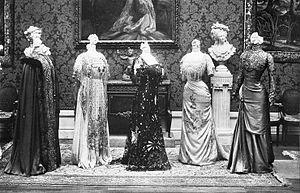
Redfern & Sons est une entreprise britannique, au départ un simple drapier-tailleur devenu une maison de couture renommée, qui trouve ses origines au milieu du XIXᵉ siècle à Cowes sur l'Île de Wight. Celle-ci est fondée par John Redfern à Cowes, puis développée en France par Charles Poynter vers les années 1870, pour rapidement s'étendre dans le monde par l'ouverture de plusieurs succursales à Londres, Paris, ou New York dans les décennies suivantes. Il est attribué à la maison l'invention de l'ensemble costume-tailleur à la date symbolique de 1885, ce pour quoi le nom de Redfern est régulièrement cité. Mais la maison confectionne l'ensemble du vestiaire féminin et devient en France membre de la Chambre syndicale de la couture parisienne durant le XXᵉ siècle. C'est, autour des années 1900, une prolifique et prestigieuse maison en France, en Angleterre et aux États-Unis, signature incontournable de la mode de l'époque. La succursale parisienne, principal lieu du succès de l'entreprise, ferme en 1929.